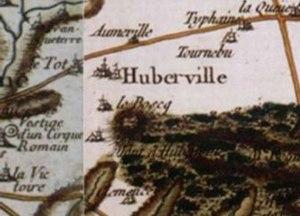
Huberville est une commune française située dans le département de la Manche en région Normandie.